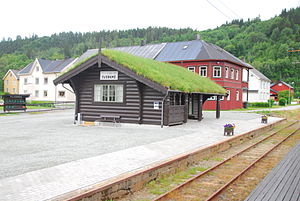
Svorkmo Station
Svorkmo Station er en jernbanestation på Thamshavnbanen, der ligger i byområdet Svorkmo i Orkdal kommune i Norge. Stationen ligger langs med elven Orkla.